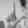
ASL letter: L